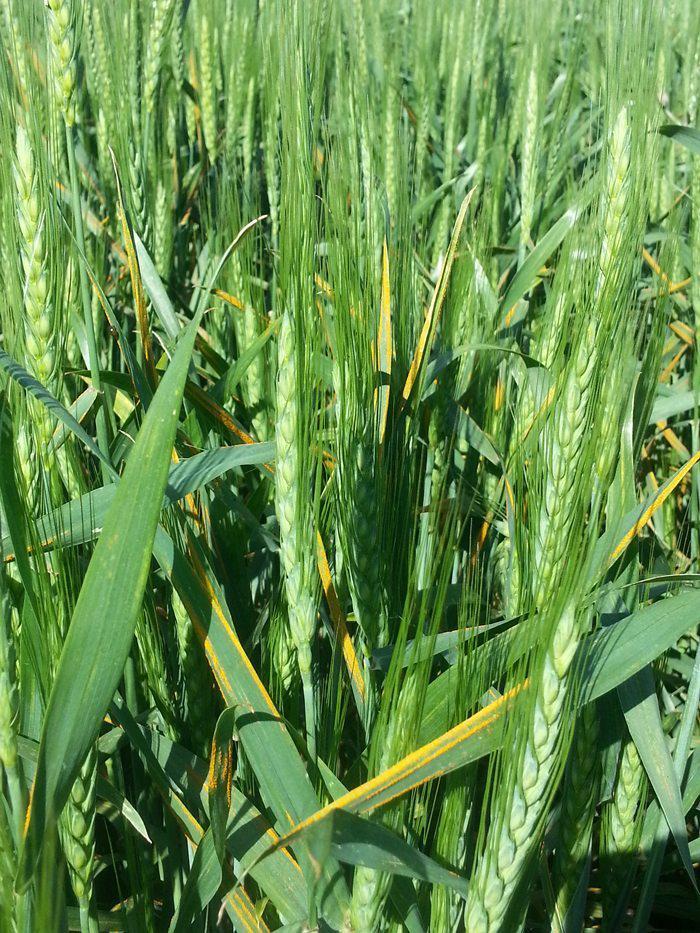
Plant: Wheat
Disease: wheat stripe rust